Matteo Trentin

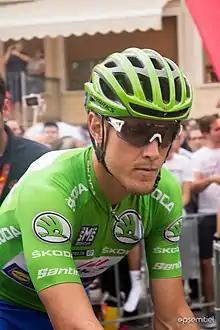
Trentin at the 2017 Vuelta a España, where he won four stages but missed out on the points classification by two points to Chris Froome

In June 2014, Trentin won a stage of the Tour de Suisse, following a lead-out from teammate Tony Martin, who was the race leader at the time. A month later, he took a prestigious victory on Stage 7 of the Tour de France, where he won the sprint by a few centimetres over Peter Sagan.